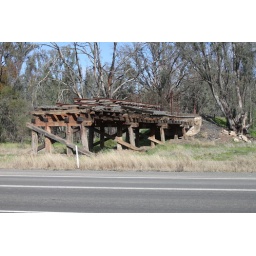
This bridge was lifted a few years after line was services suspended as it was hit by trucks on a regular basis